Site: brandenburg
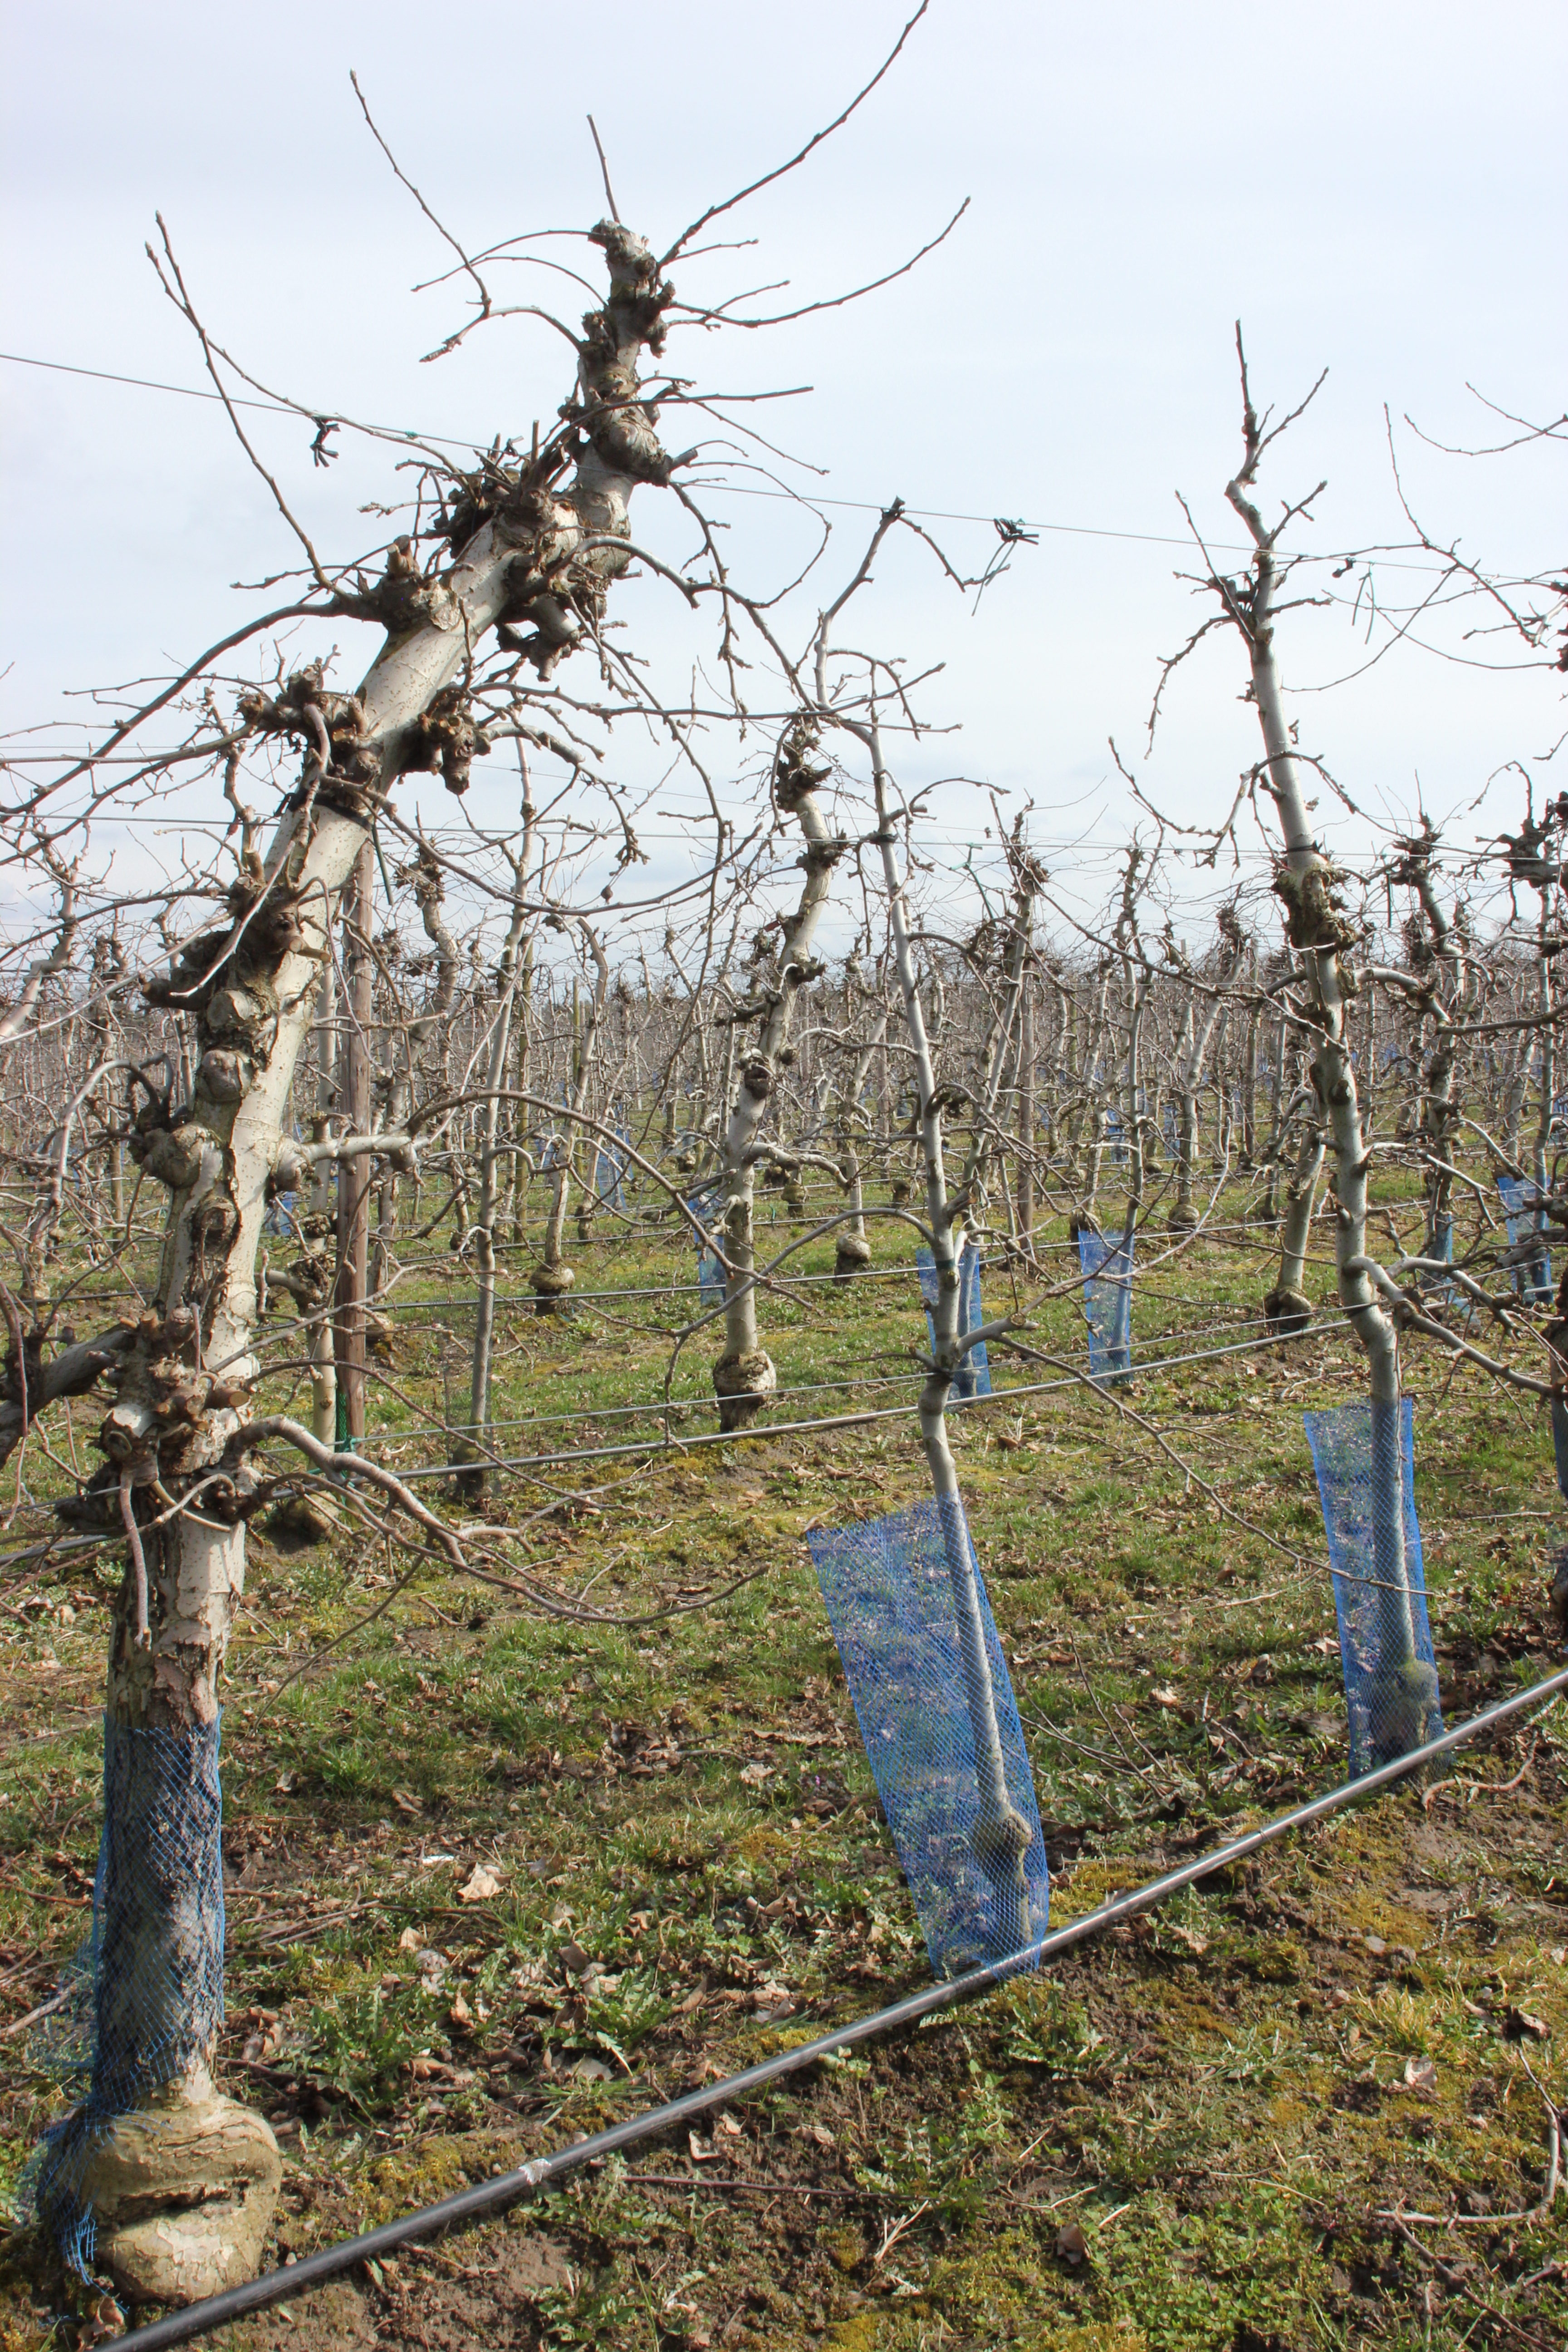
Growth stage (BBCH 01): Bud development